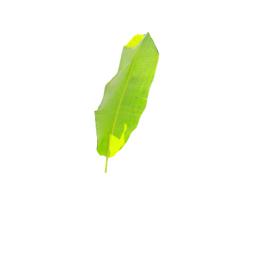
Label: MALBHOG LEAF